Nostálgico

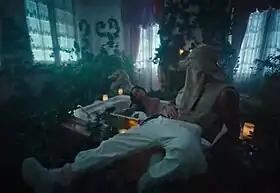
A screenshot from the music video, depicting Alejandro singing for a woman in a bathtub.

An accompanying music video was released simultaneously with the song. The visual was directed by Venezuelan director Edgar Esteves, and filmed on April 23, 2021. It depicts the three musicians partying at a sensual house party, as each of them dance along to the record. The video begins with Rvssian arriving with a girl and entering the house. In the next scenes, he flirts and spares with his lover. Alejandro starts singing for a woman in a bathtub, and then the scene switches as Brown begins singing his verses.